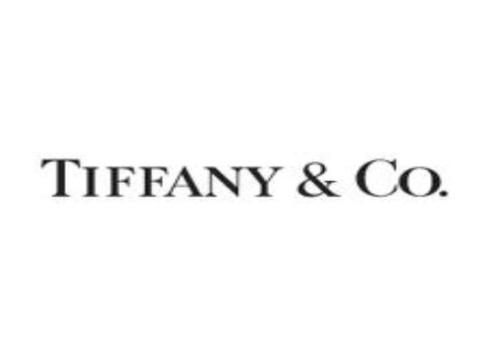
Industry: Clothes